Pharaoh's Island

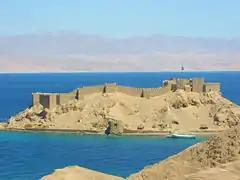
Medieval Citadel on Pharaoh's Island

Pharaoh's Island ( "Jazīratu Firawn"), whose current popular name is Coral Island, is a small island in the northern Gulf of Aqaba some east off the shore of Egypt's eastern Sinai Peninsula. Some scholars identify this island port with biblical Ezion-Geber.